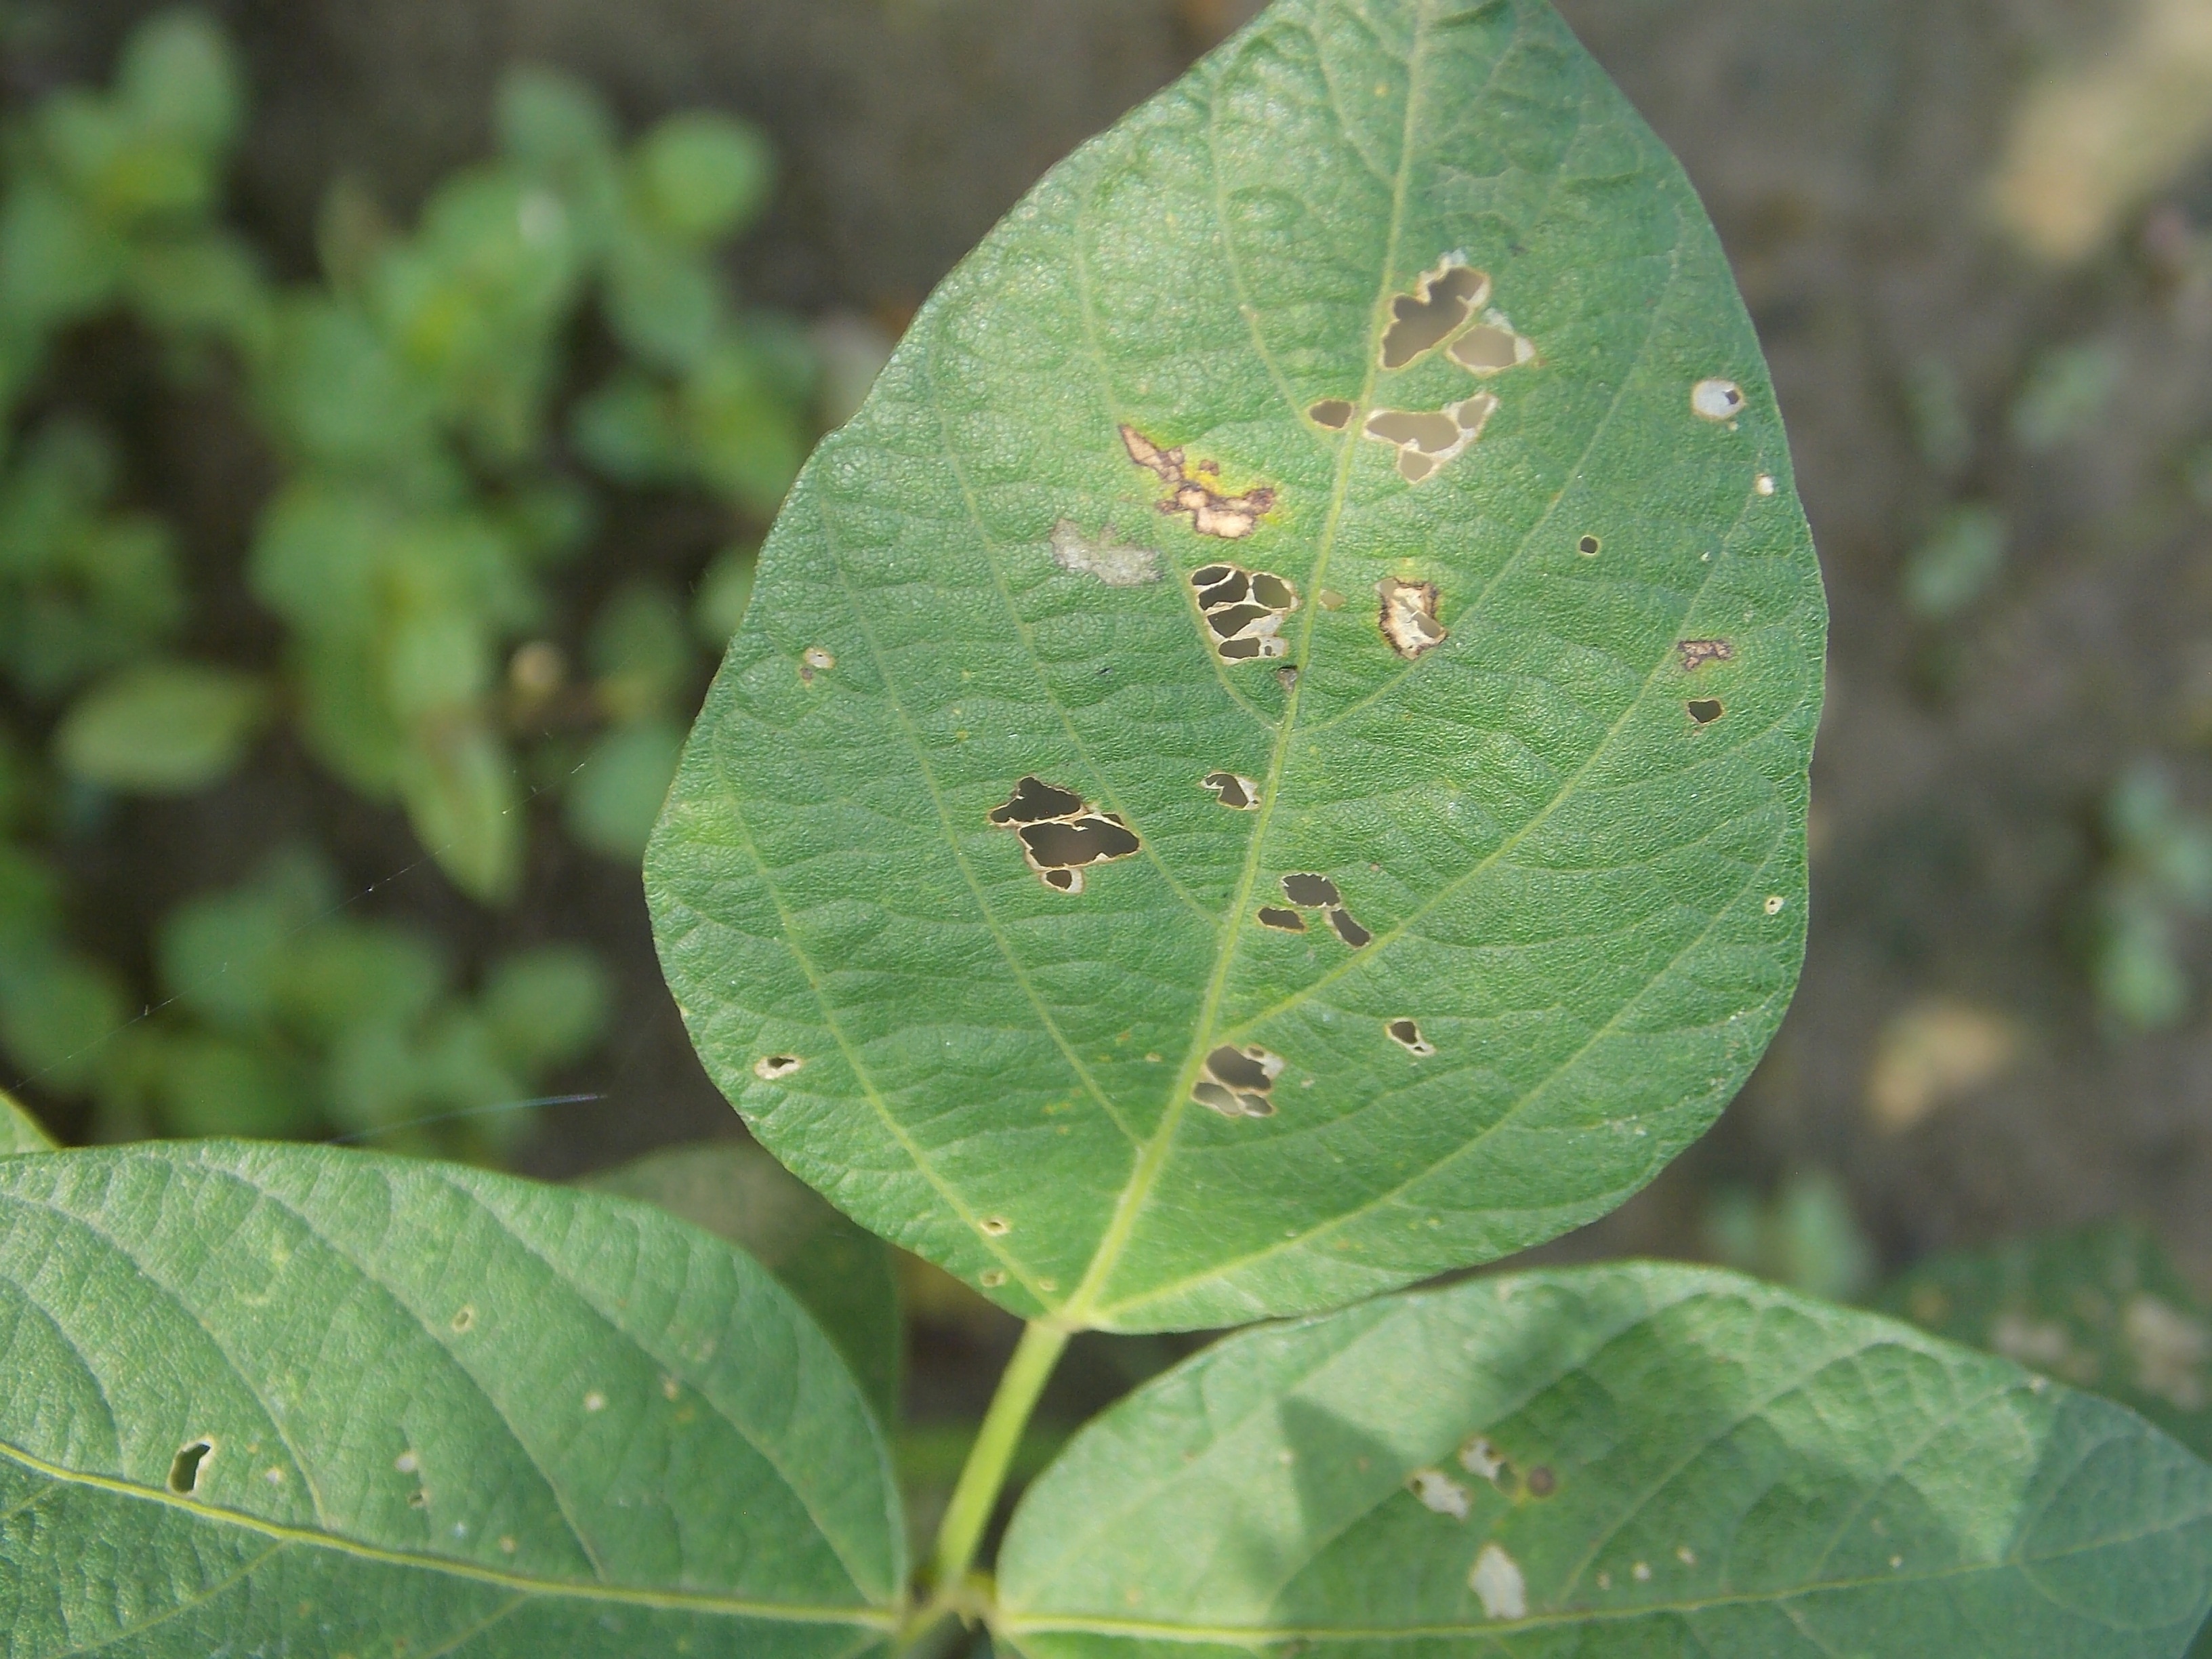
Label: Disease